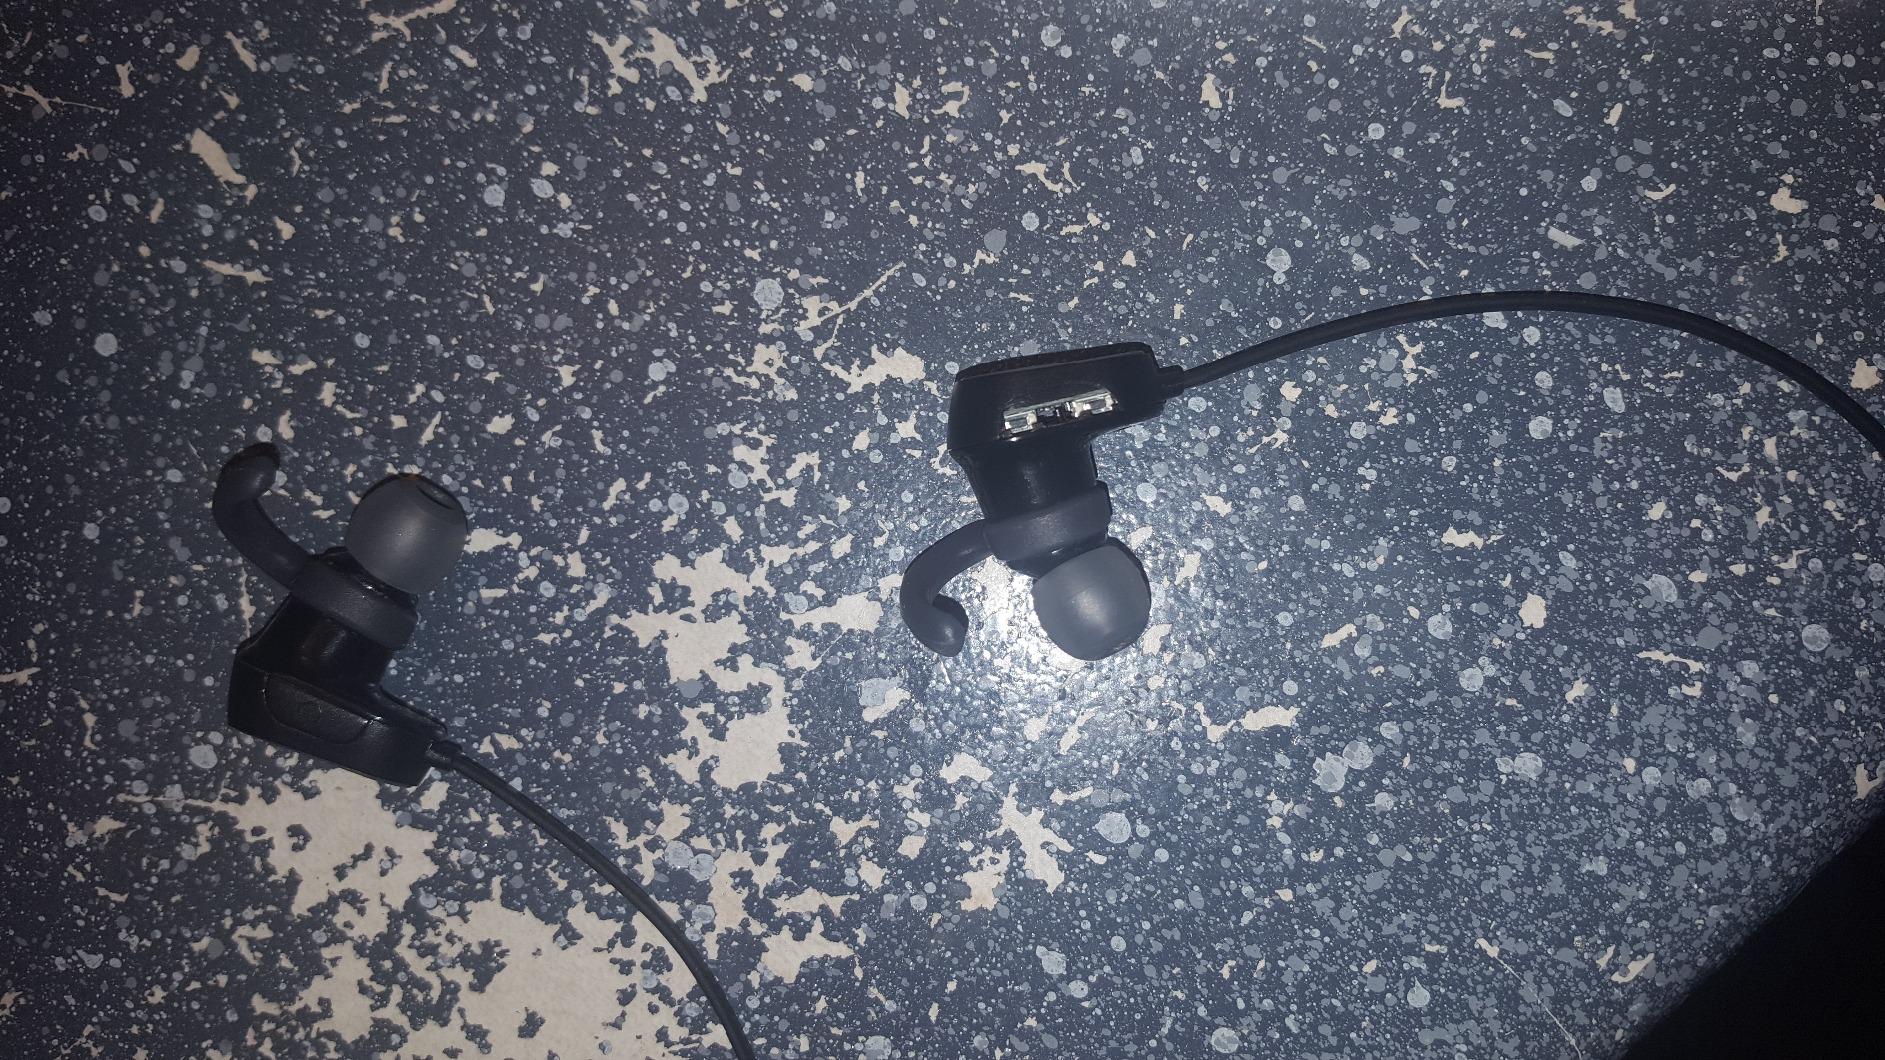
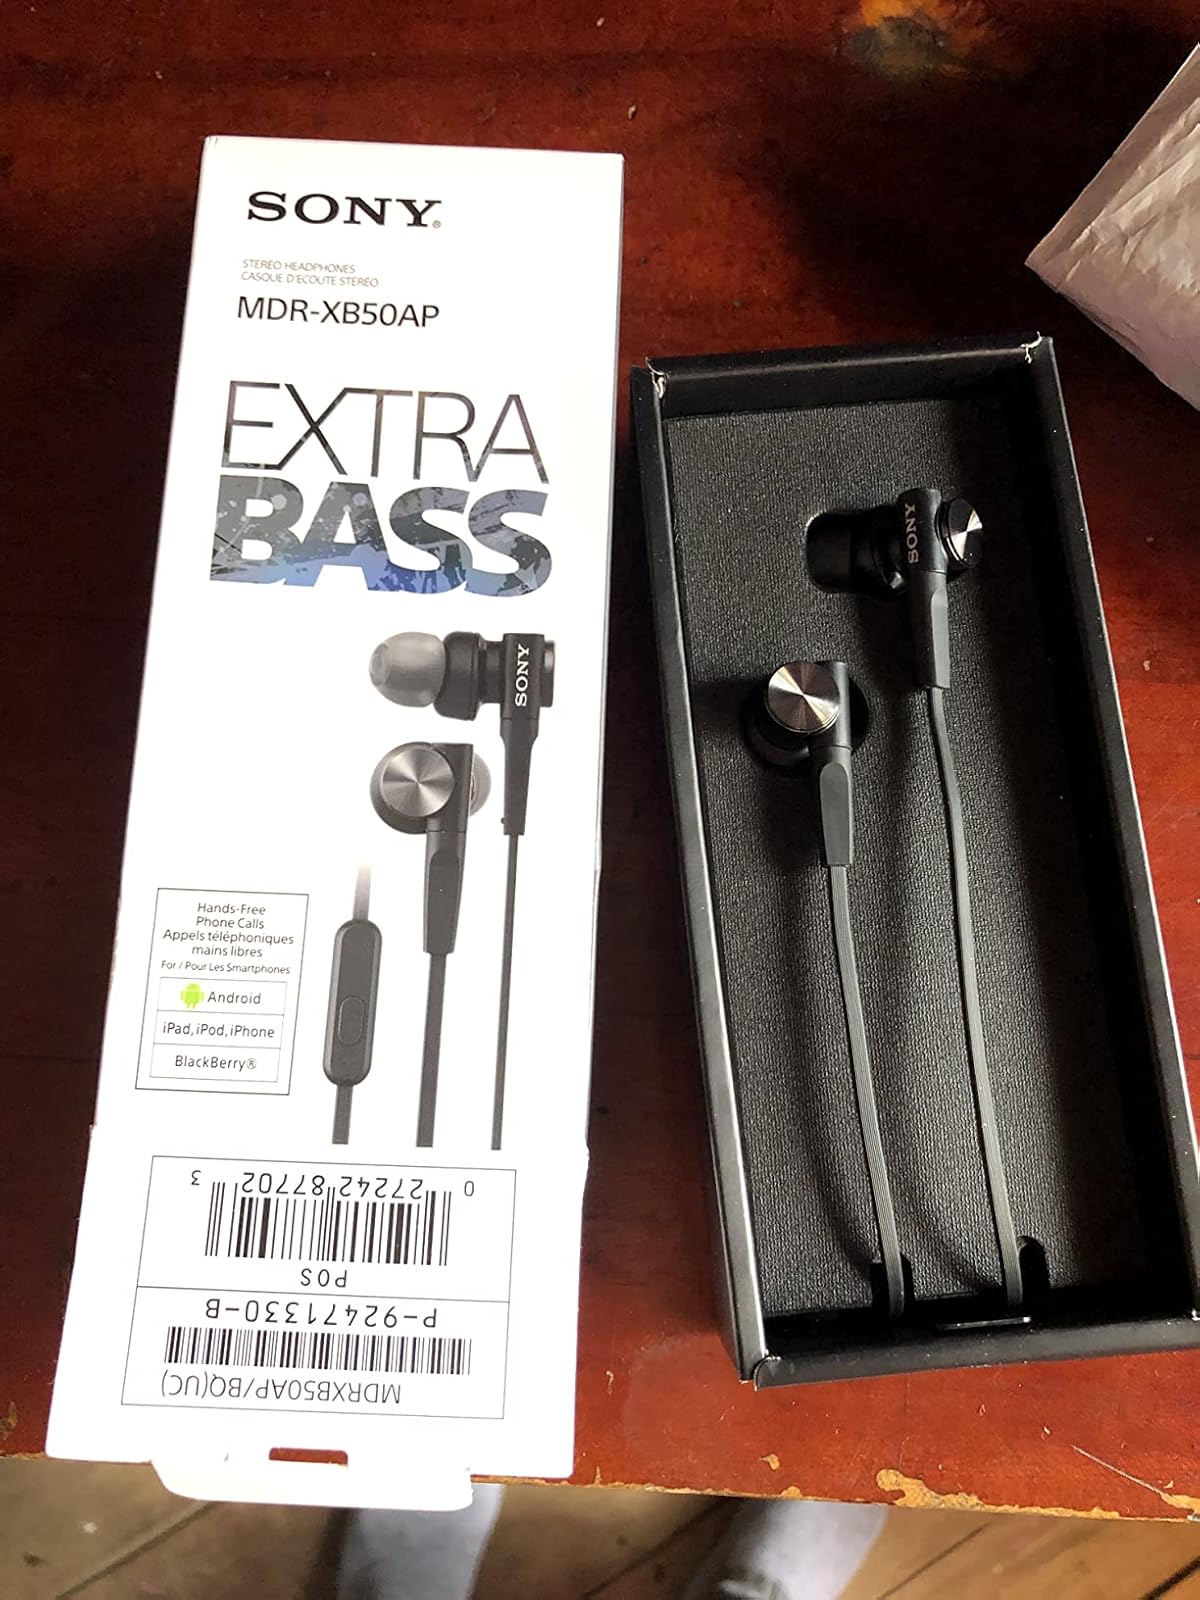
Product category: headphones
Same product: no